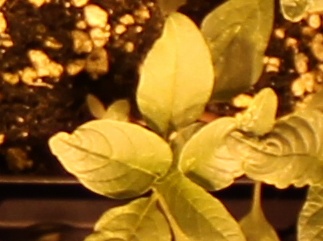
Label: Waterhemp